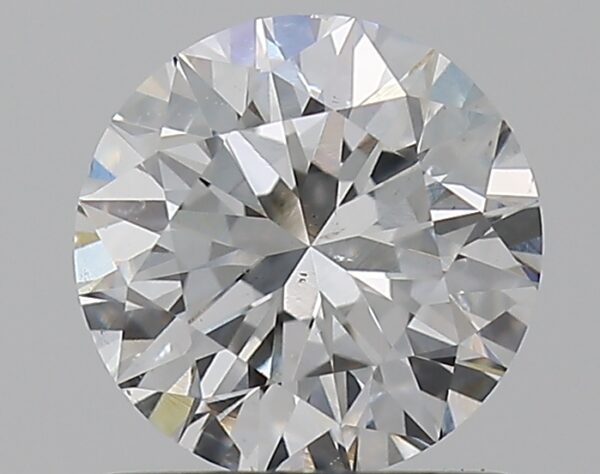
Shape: round
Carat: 0.9
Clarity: VS2
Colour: F
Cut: VG
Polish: EX
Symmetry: VG
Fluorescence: N
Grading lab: GIA
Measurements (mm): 6.06 x 6.12 x 3.9